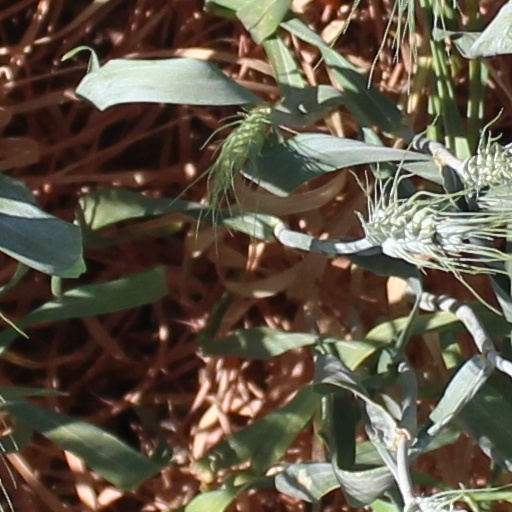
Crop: wheat